Art of ancient Egypt

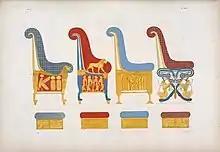
Illustrations of four royal chairs with their supporters

Ancient Egyptian artists rarely left their names. The Egyptian artwork is anonymous also because most of the time it was collective. Diodorus of Sicily, who traveled and lived in Egypt, has written: "So, after the craftsmen have decided the height of the statue, they all go home to make the parts which they have chosen" (I, 98).